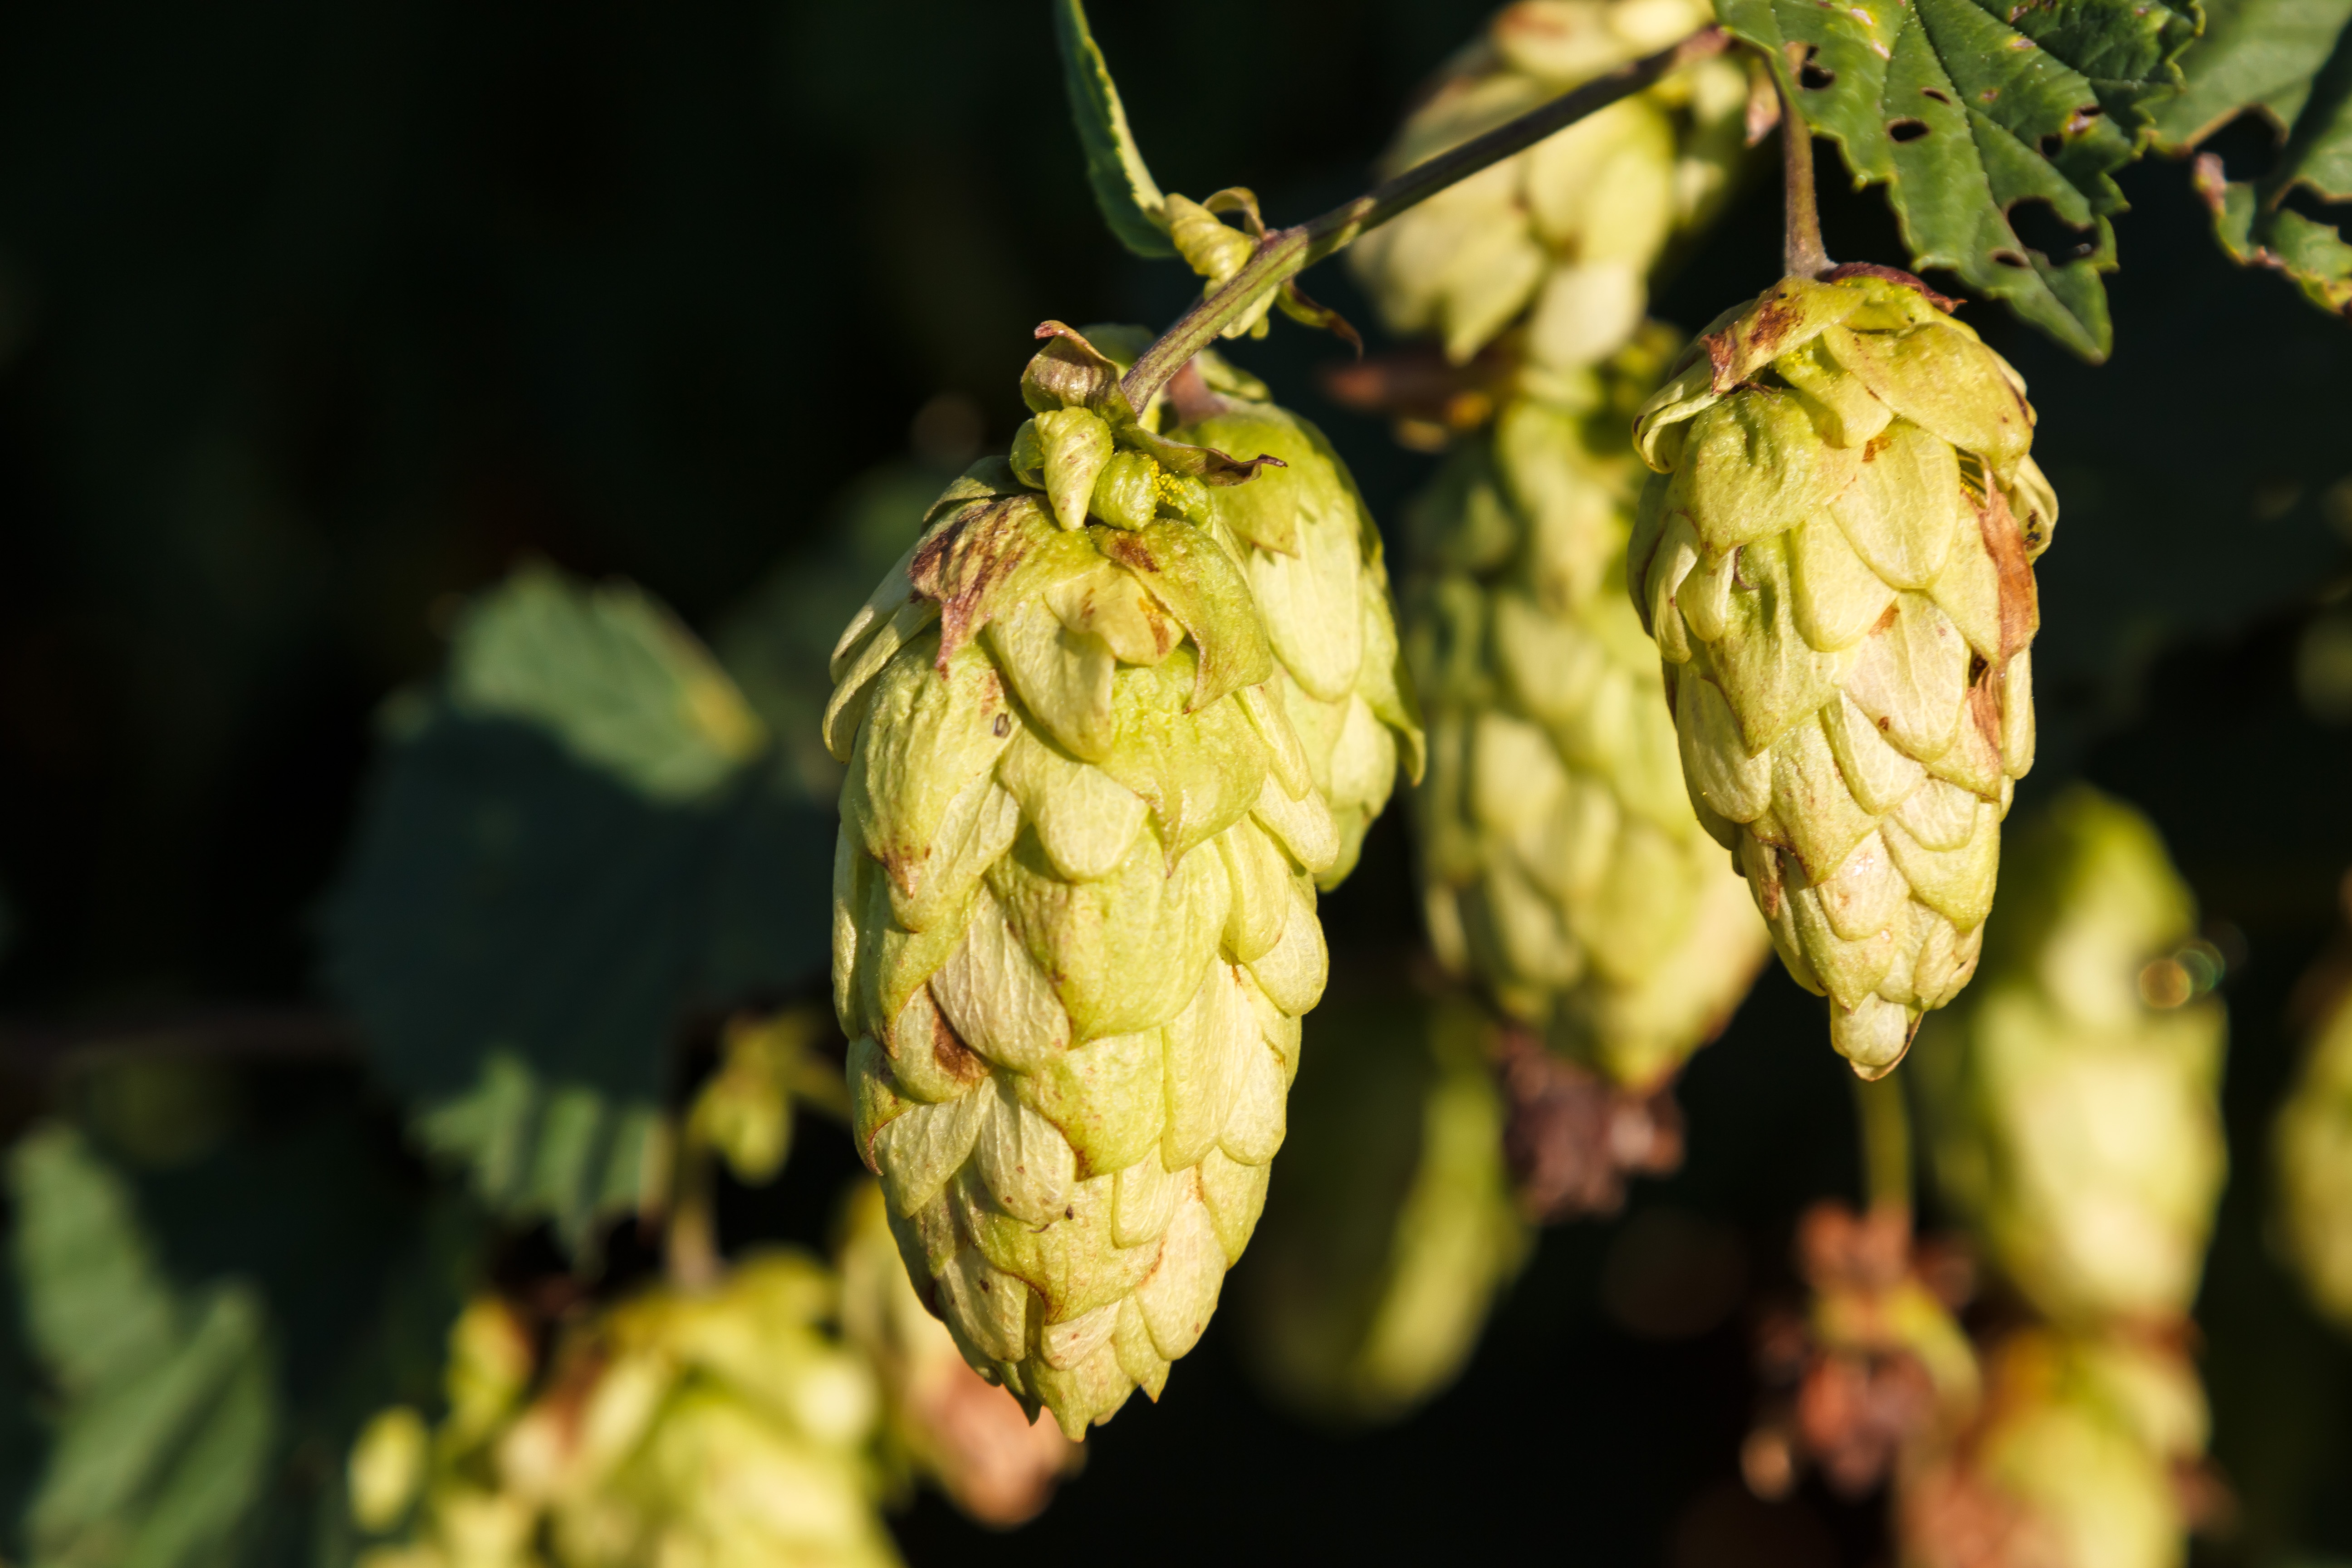
tree, nature, branch, plant, leaf, flower, food, green, produce, autumn, botany, yellow, flora, beer, bud, brew, hops, macro photography, flowering plant, umbel, hops fruits, hopfendolde, humulus, humulus lupulus, beer brewing, cannabaceae, land plant